Mint Airways

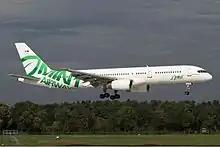
Mint Airways Boeing 757 at Hannover Airport

Mint Airways was an airline based in Madrid, Spain.